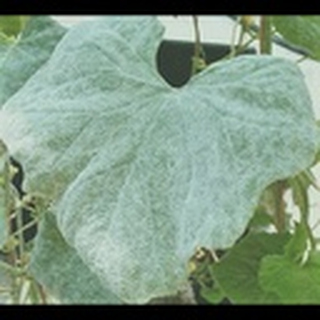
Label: cotton_powdery_mildew